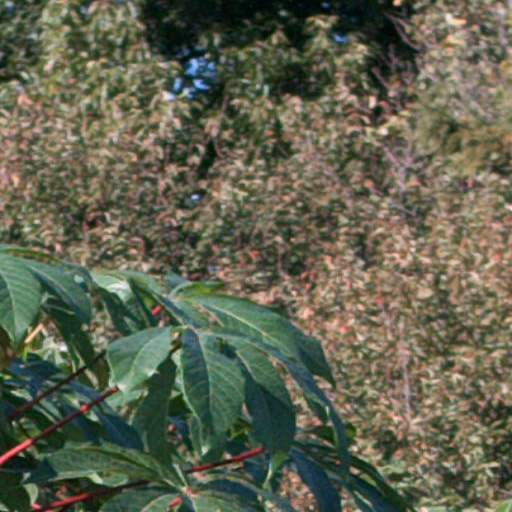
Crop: cassava